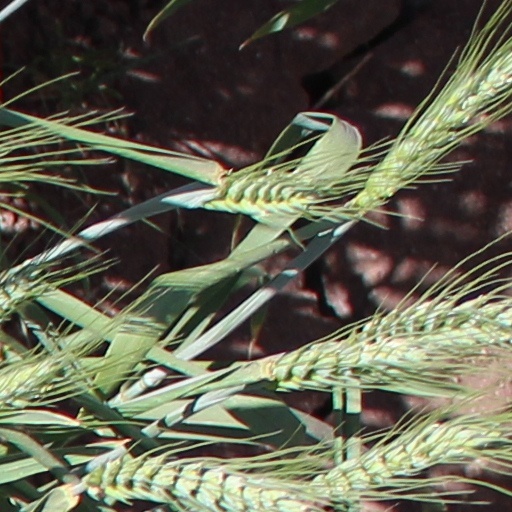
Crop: wheat